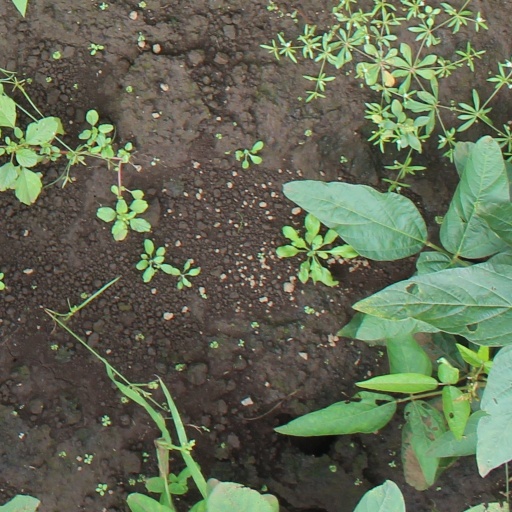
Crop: soybean